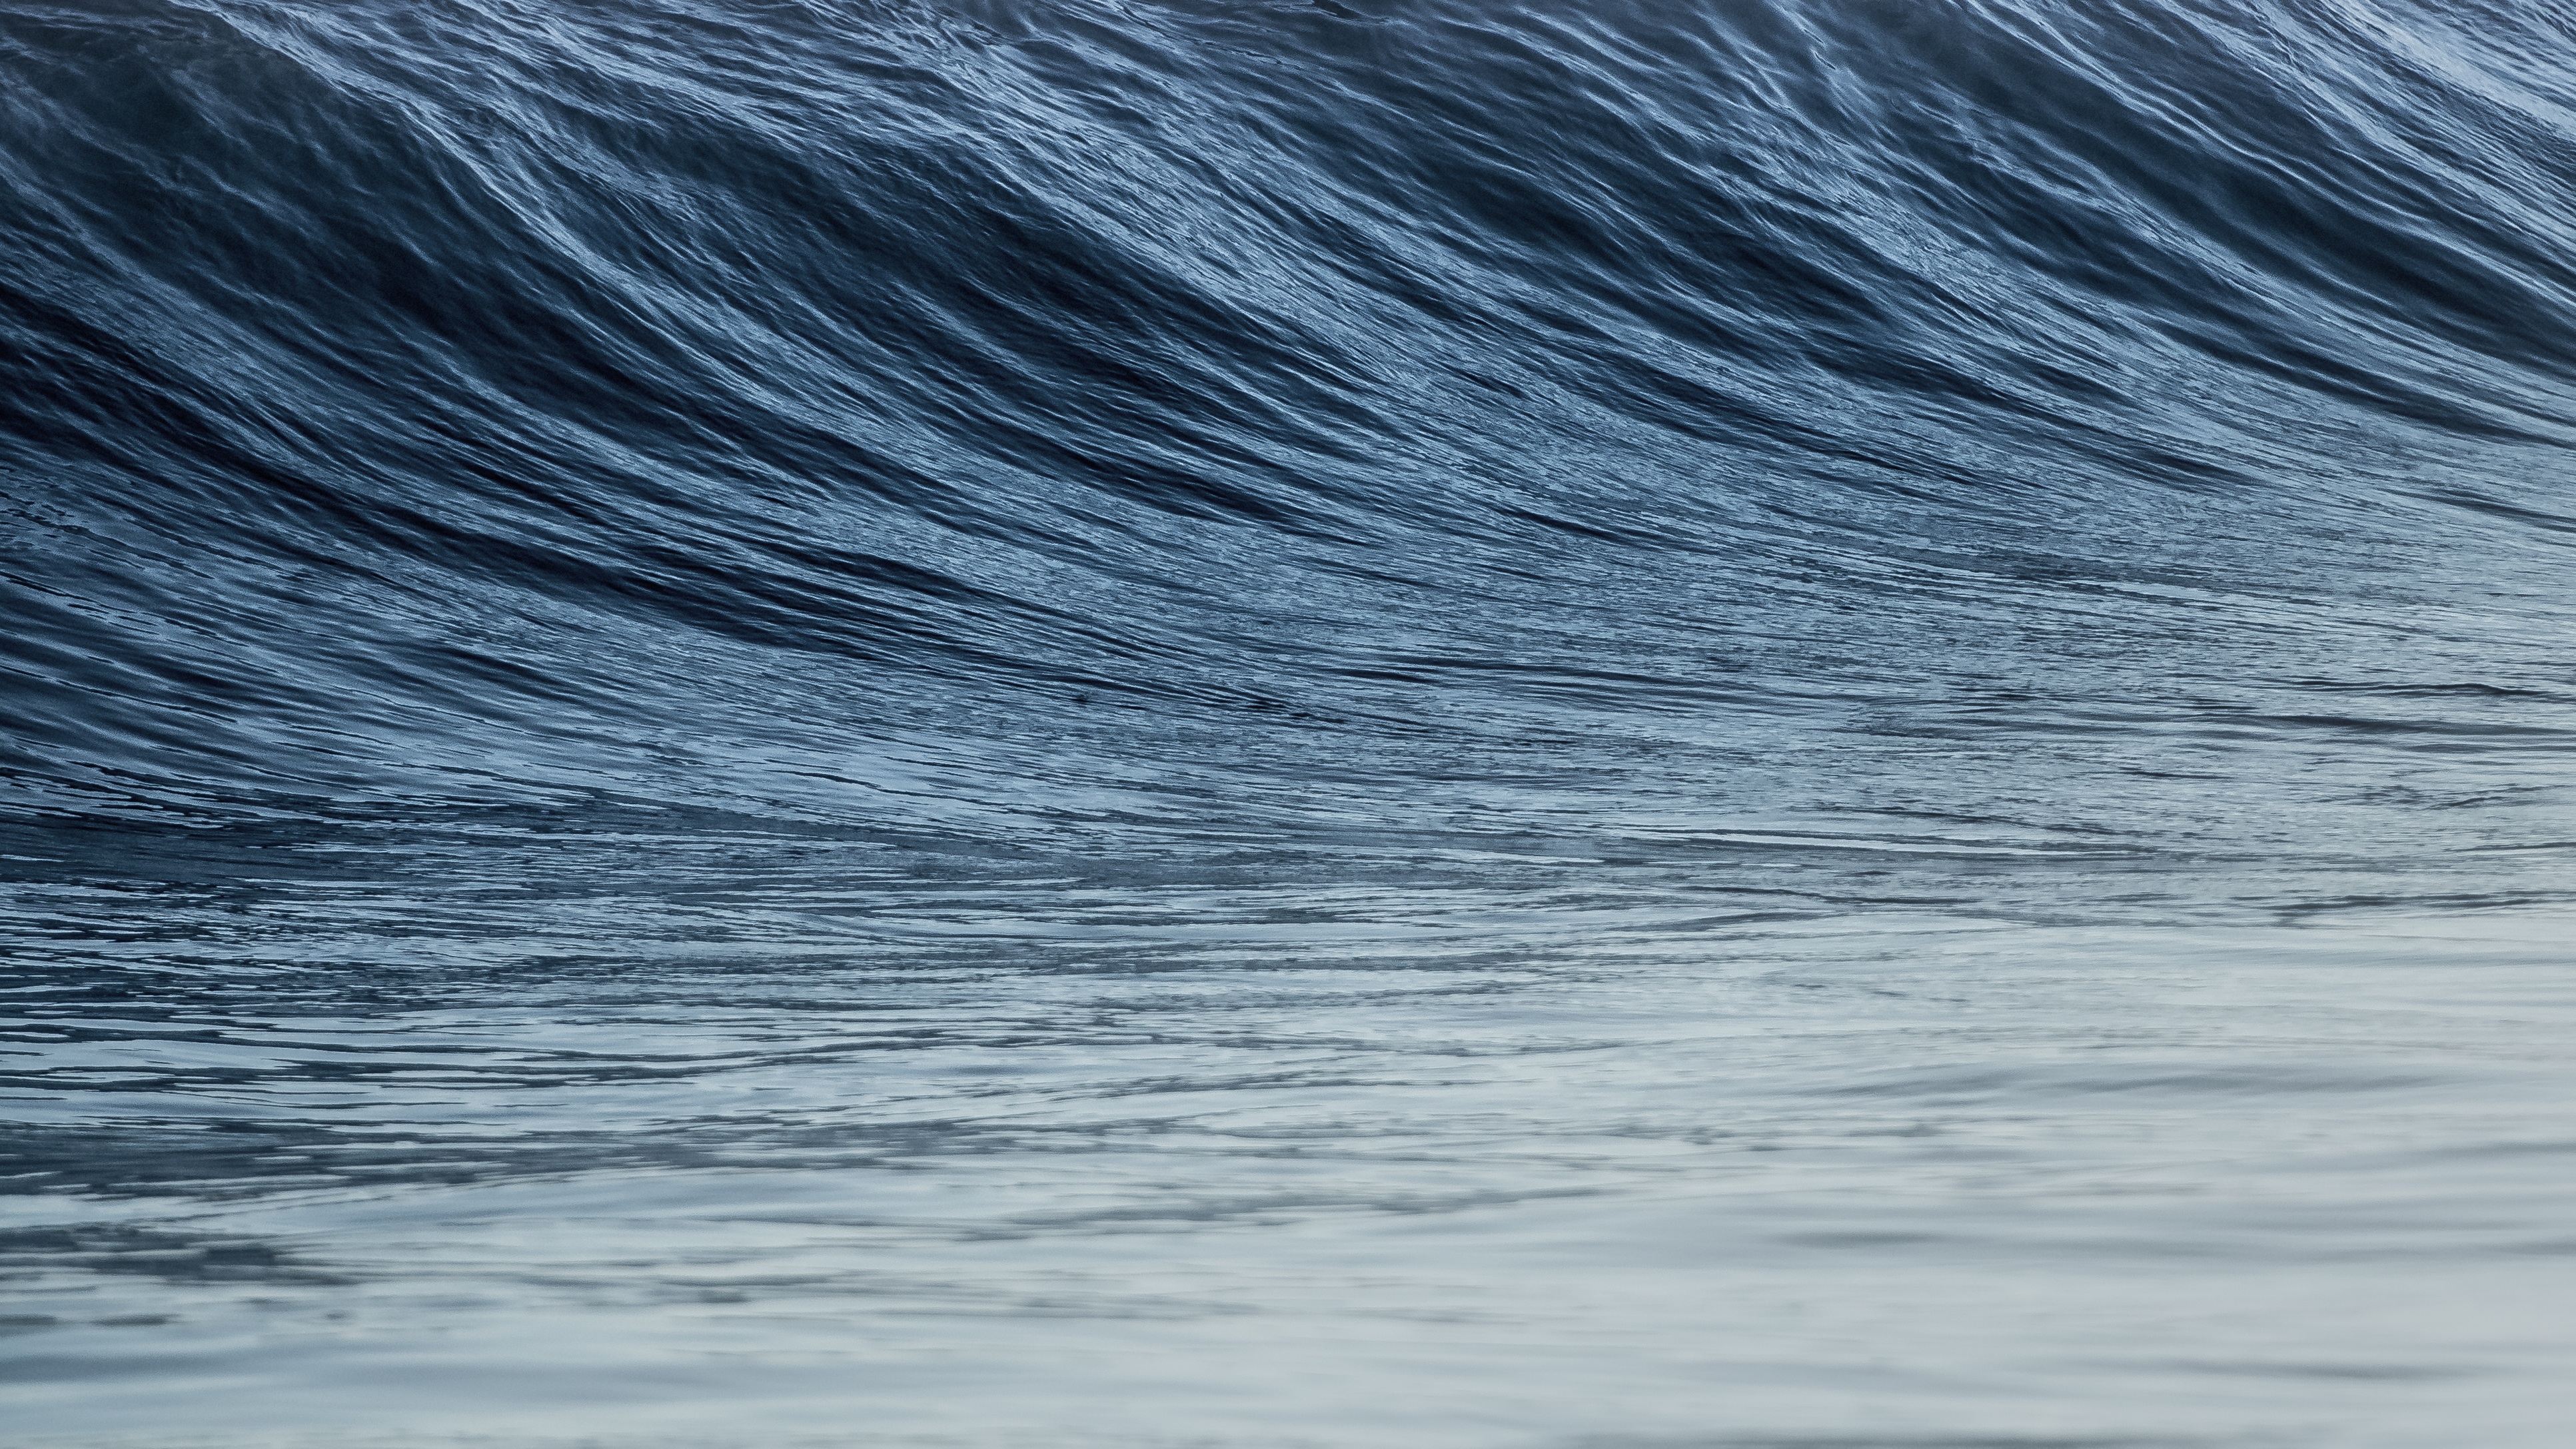
sea, coast, water, ocean, horizon, texture, shore, wave, wind, weather, wind wave